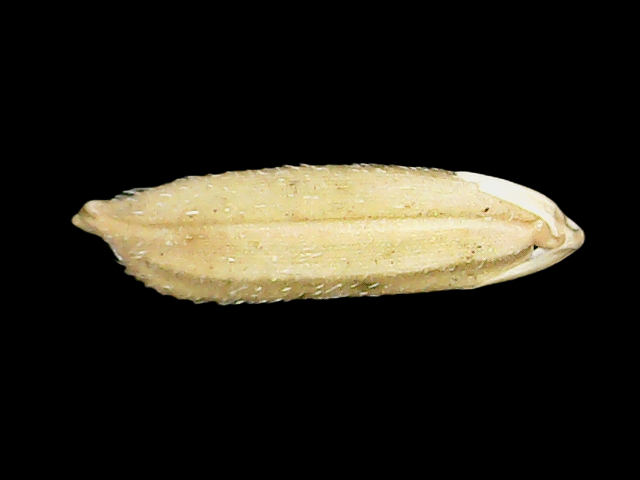
Rice variety: Bd30